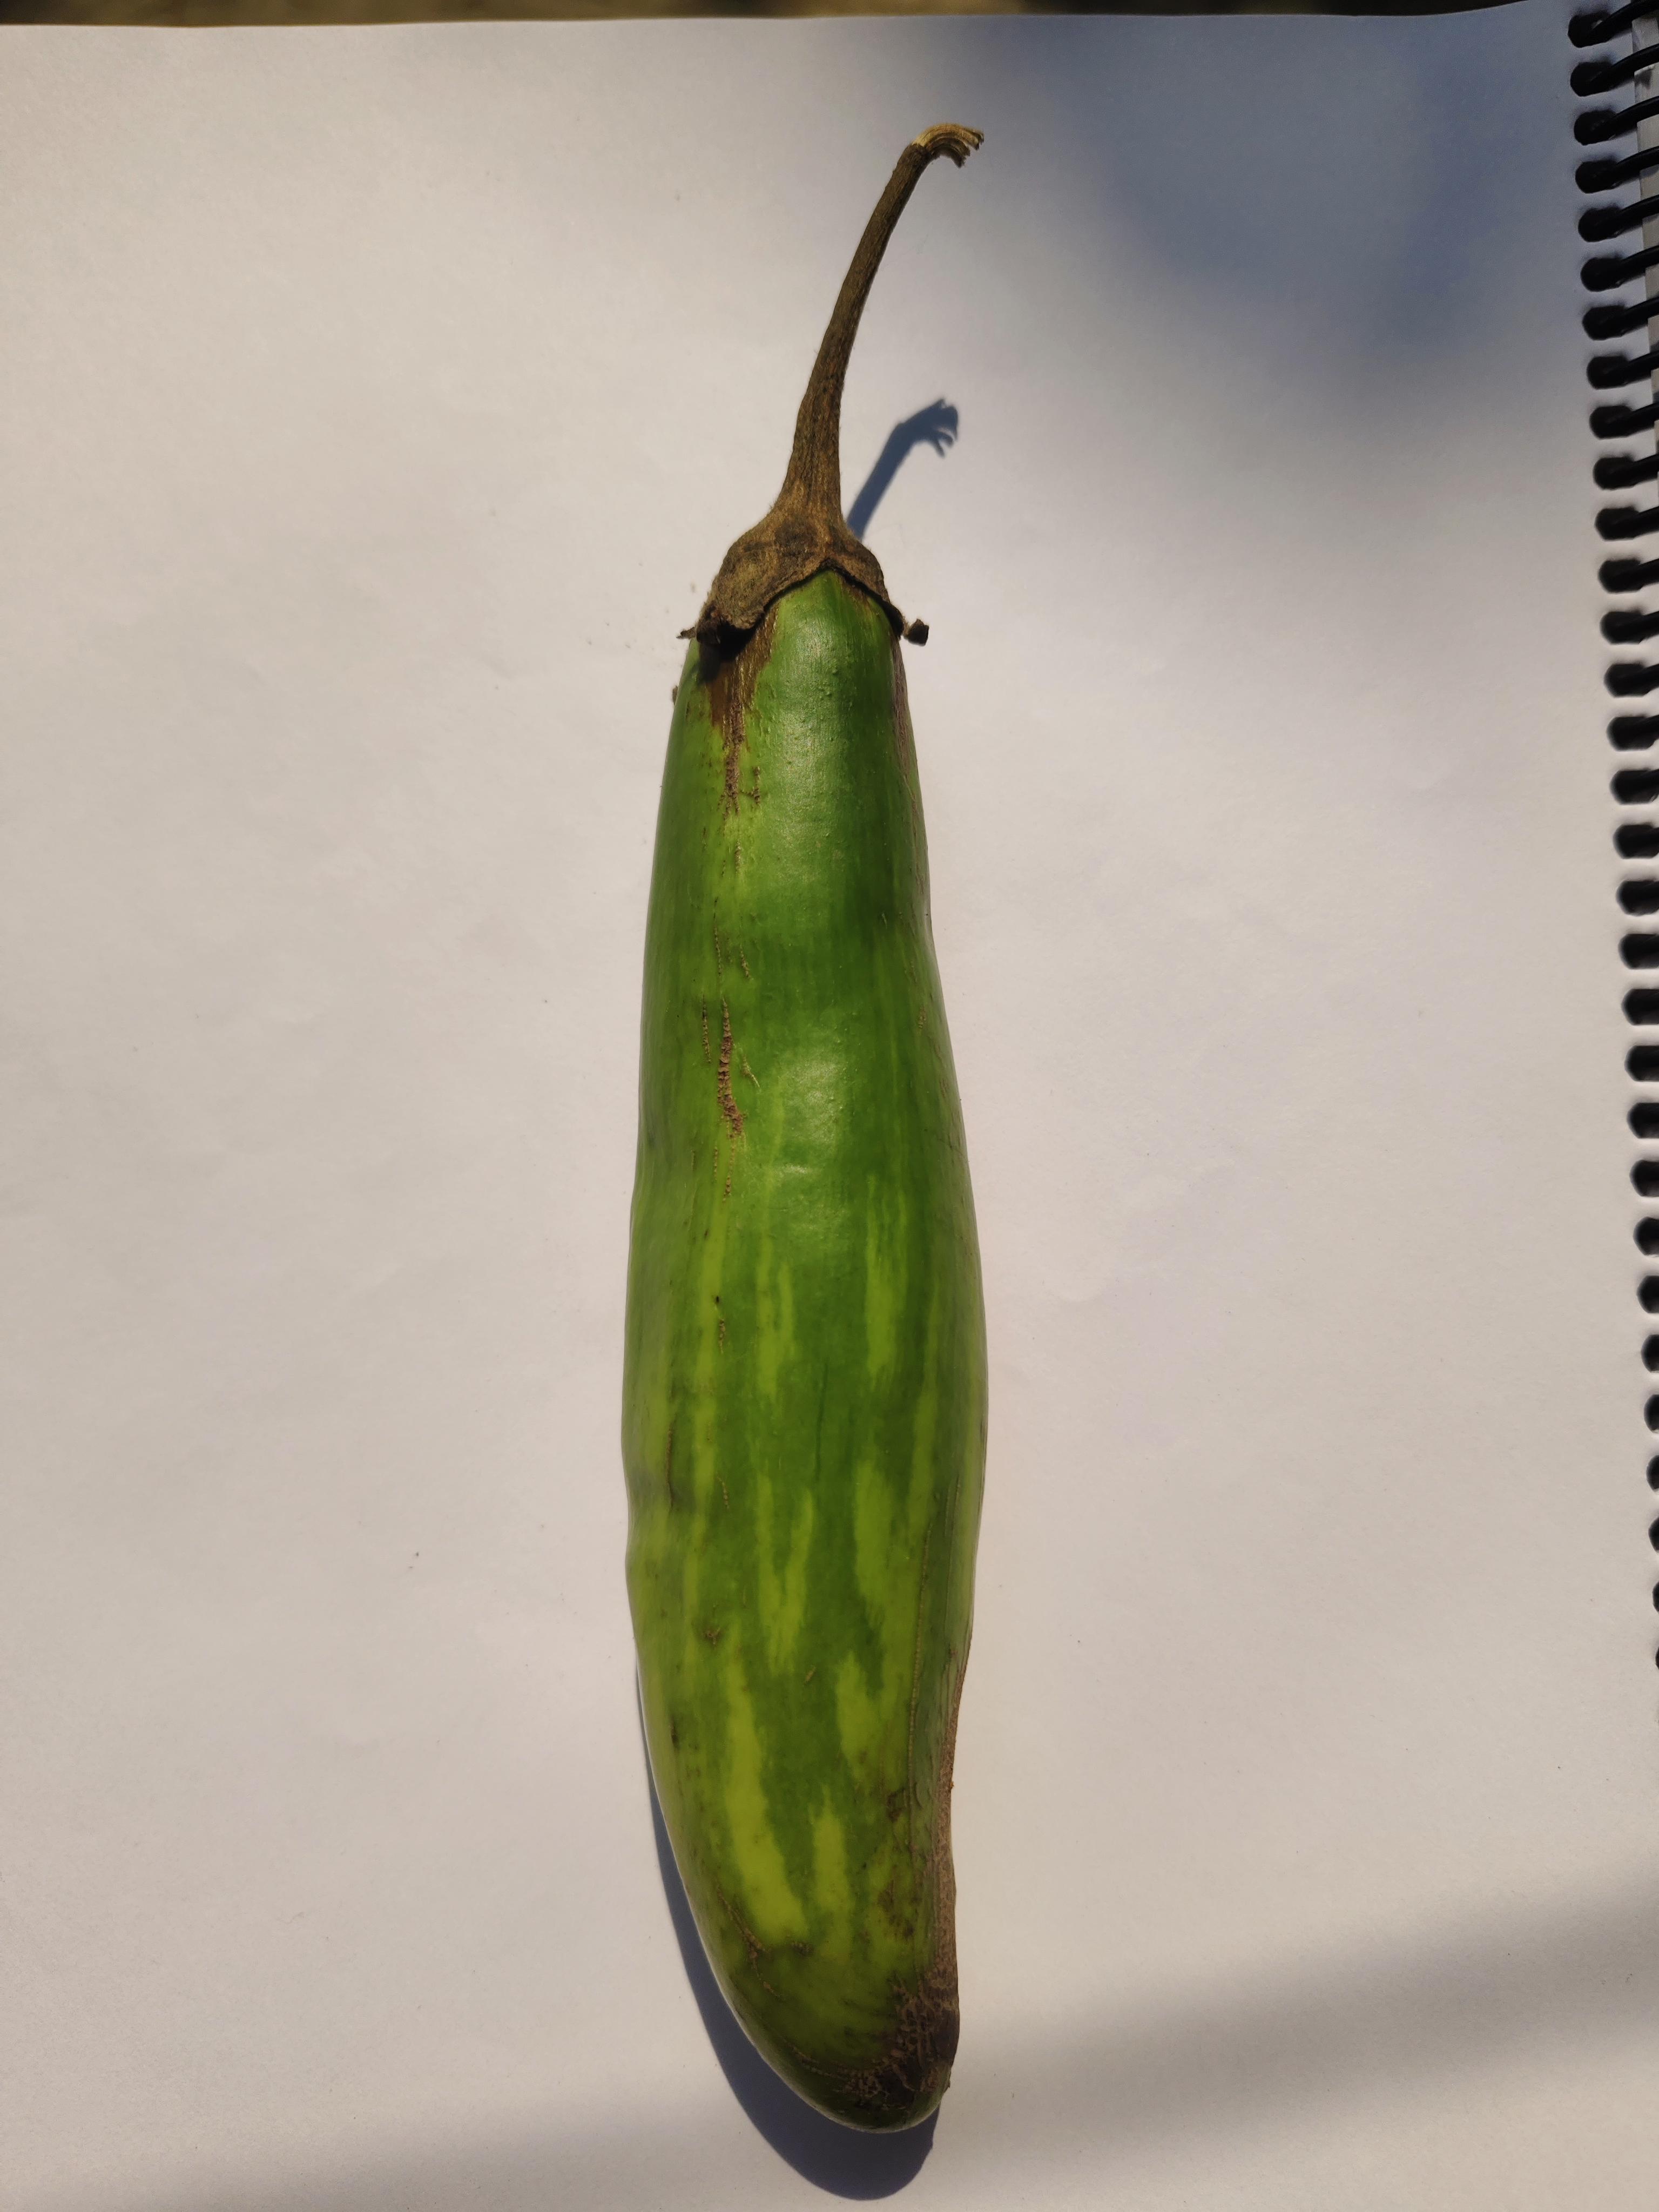
Label: Brinjal